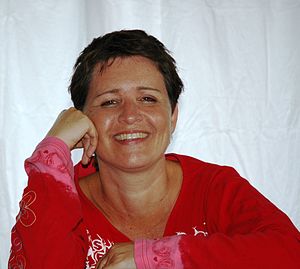
Forfatterstudiet i Bø / Kendte studenter
Forfatterstudiet i Bø eller Forfatterstudiet ved Høgskolen i Telemark er et etårigt højskolekurs indenfor skønlitterær skriving. Undervisningen foregår i Bø i Telemark, og er et samarbejdsprojekt mellem Den Norske Forfatterforening og Høgskolen i Telemark.